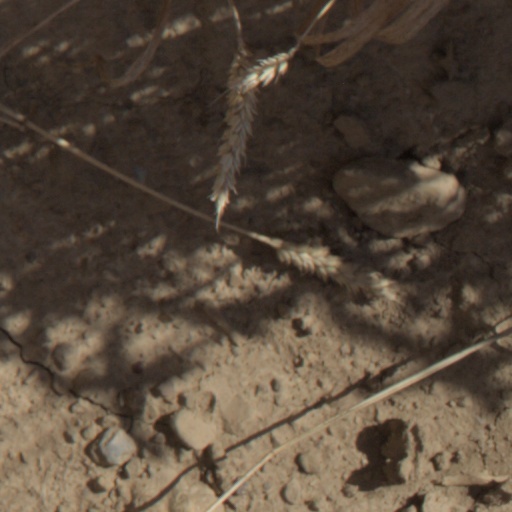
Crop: wheat